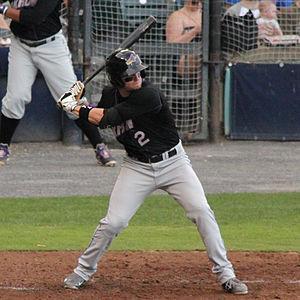
Tyler Andrew Holt est un joueur de champ extérieur de la Ligue majeure de baseball.